Malabar Princess

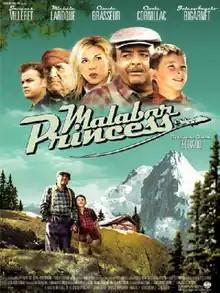
Theatrical release poster

Malabar Princess is a 2004 French film directed by Gilles Legrand. The film is about a young boy called Tom, who is sent to live with his grandfather in the French Alps after his mother disappeared during an excursion with her husband, Pierre, in the French Alps. He becomes friends with Benoît, a boy about his age. While searching for Tom's mother they come across the remains of a plane that had crashed during the 1950s.